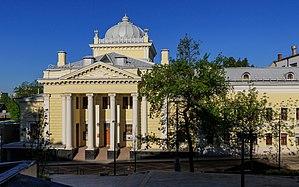
Cet article présente la liste de synagogues de Russie.
La Synagogue chorale de Moscou est la principale synagogue de Russie et de l’ancienne Union des républiques socialistes soviétiques. Elle se trouve dans le district Basmanny au 12 de la rue Bolchoï Spassogolinitchevski, à proximité de la station de métro Kitaï-gorod.